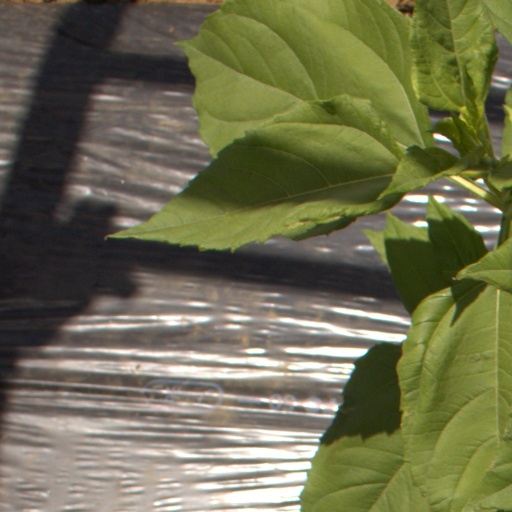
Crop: Jerusalem artichoke